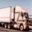
Label: truck